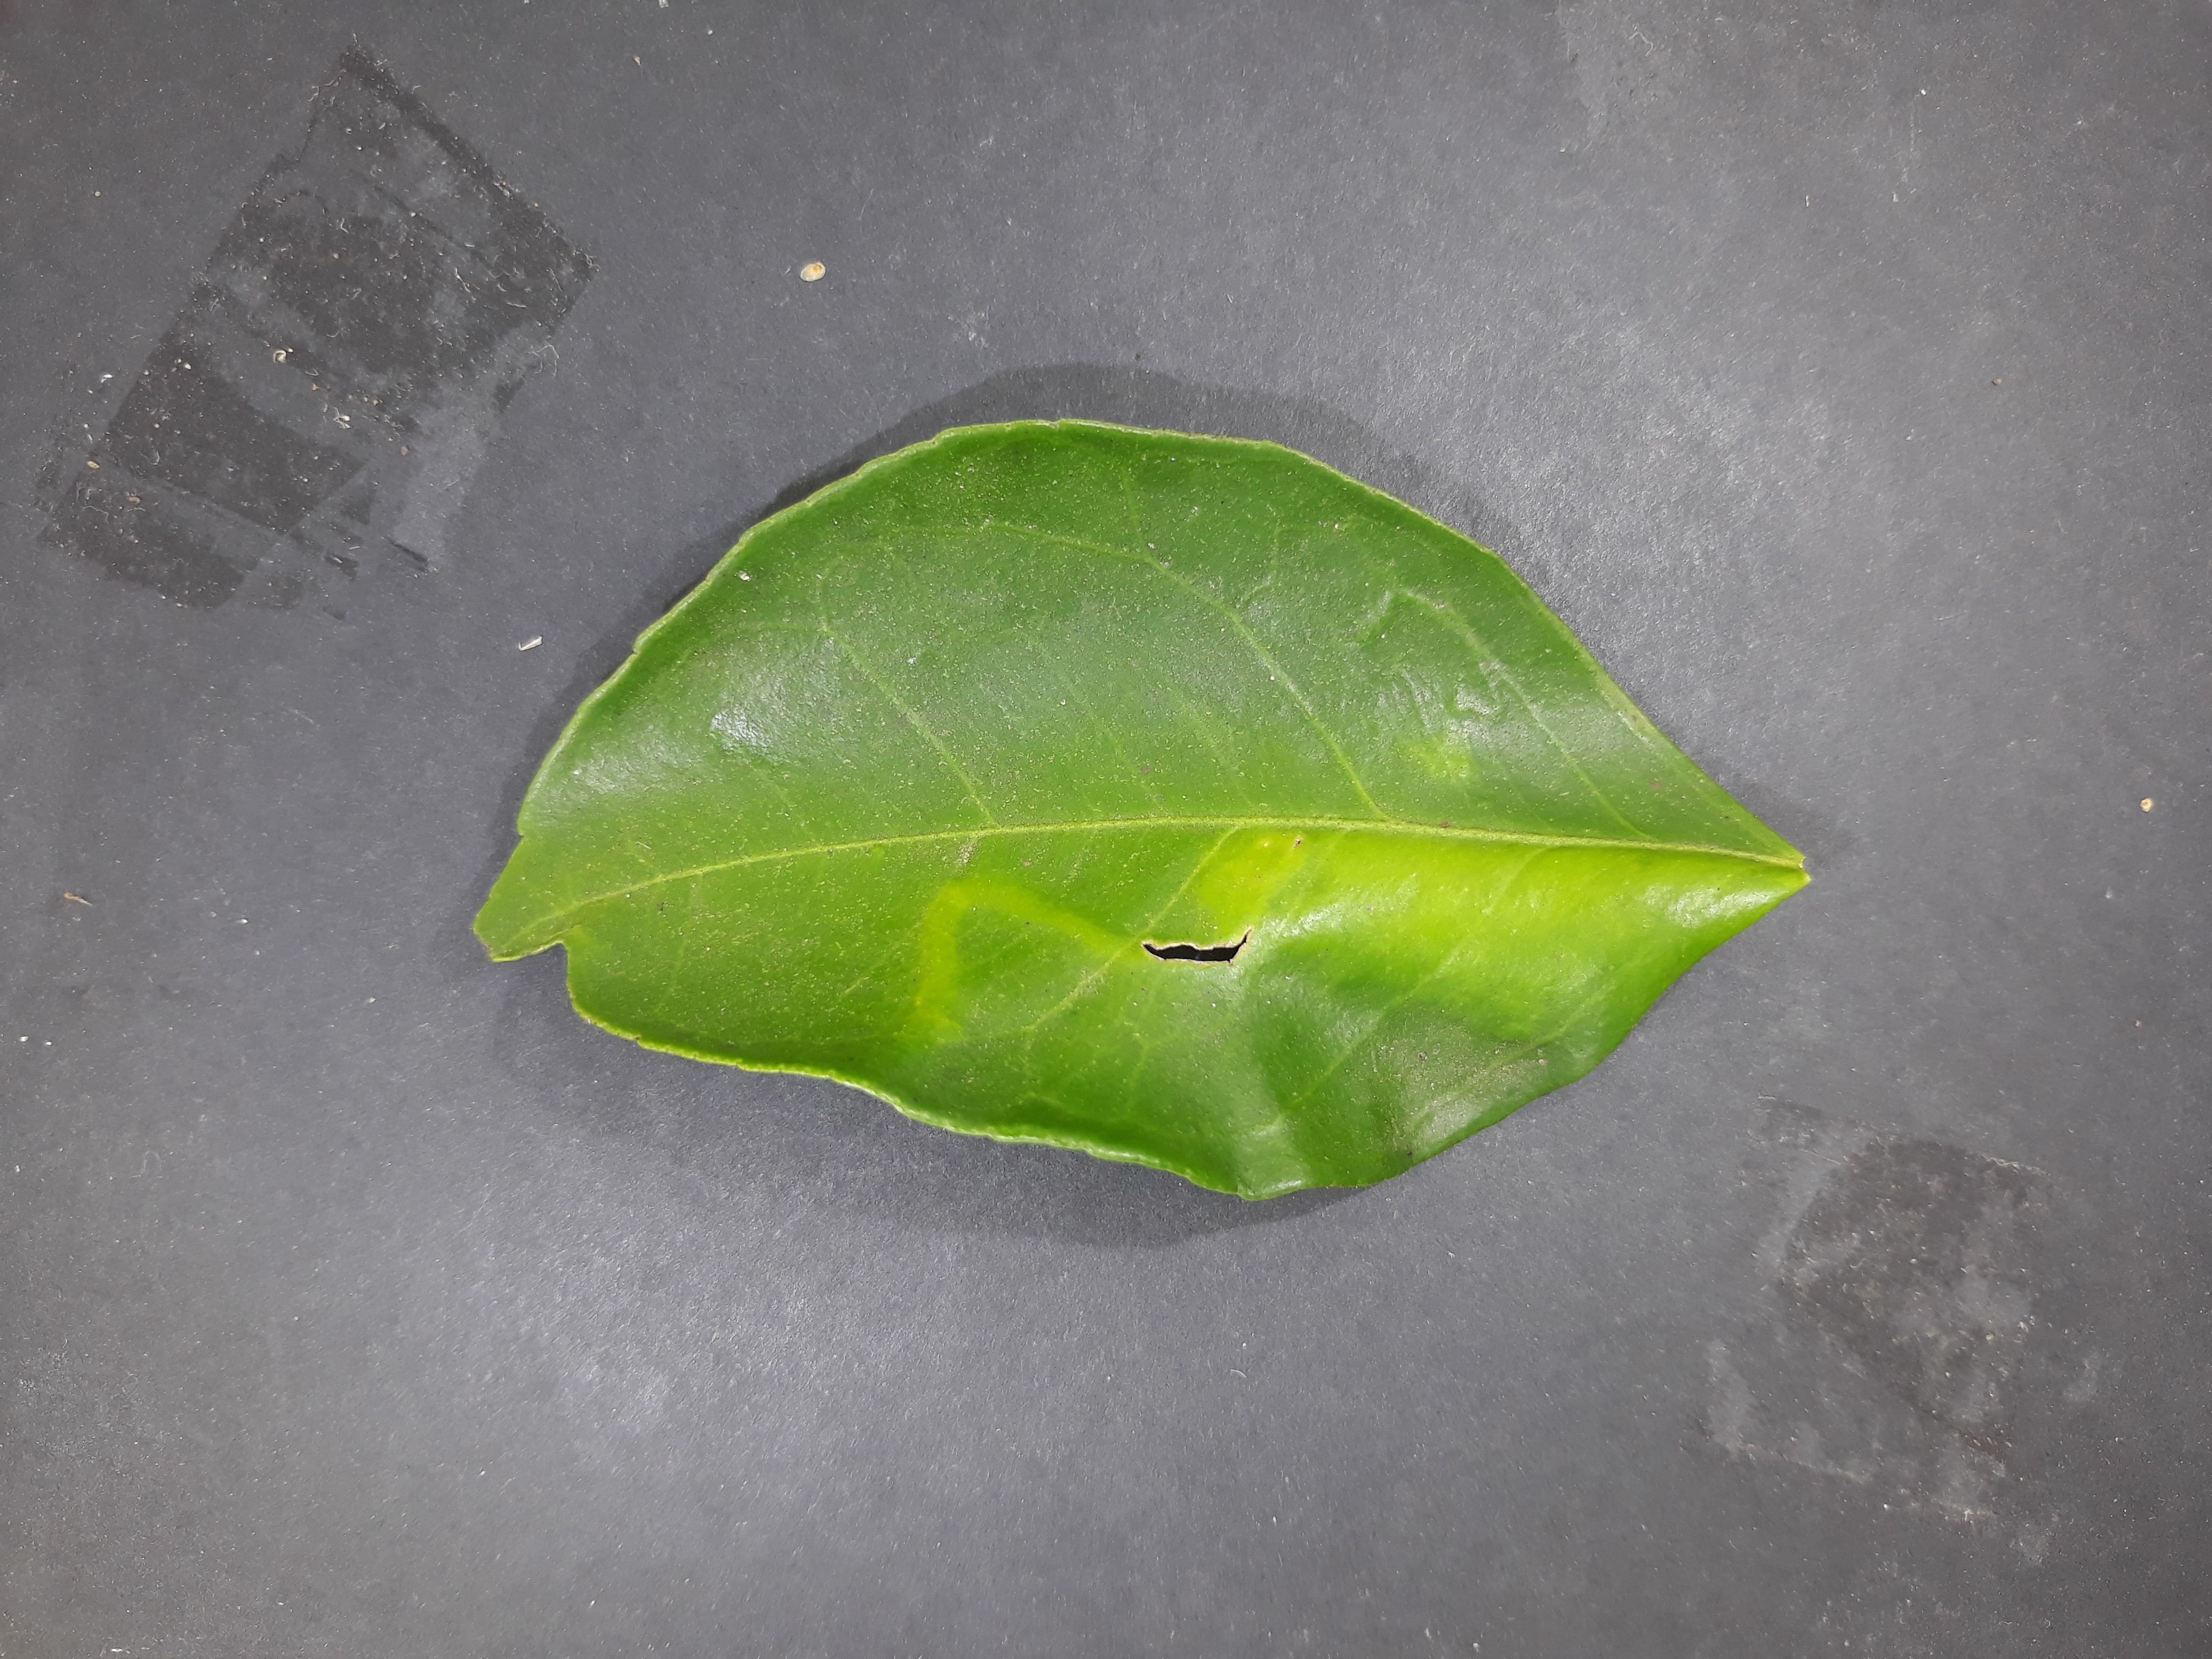
Label: Citrus_leafminer